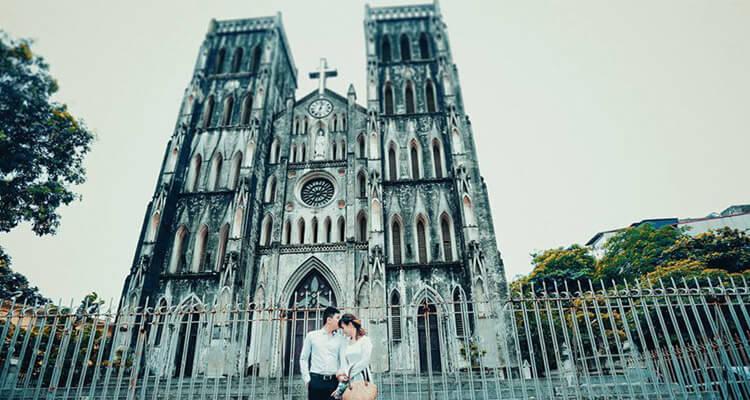
có một cặp đôi đang đứng cùng nhau ở trước một nhà thờ